HMS Cornwallis (1901)

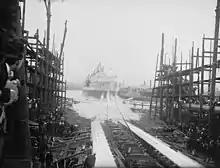
Launch of "Cornwallis", 17 July 1901

HMS "Cornwallis", named for William Cornwallis, was laid down by Thames Ironworks and Shipbuilding Company at Leamouth, London on 19 July 1899 and launched on 17 July 1901, when she was christened by Mrs. William L. Ainslie, wife of one of the directors. The launching ceremony was subdued, due to the Court mourning following the death of Queen Victoria, yet the launch was witnessed by a vast throng of spectators, including diplomats from the other naval powers at the time. She went to Chatham Dockyard to be armed and completed for sea in September 1902. The work was completed in February 1904.